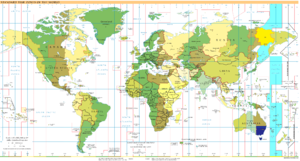
UTC+11
Verdenskort med UTC+11 markeret med gul (hele året) og mørkeblå (sommer) for landområder, og blå for havområder
UTC+11 er betegnelsen for den tidszone hvor klokken er 11 timer foran UTC.